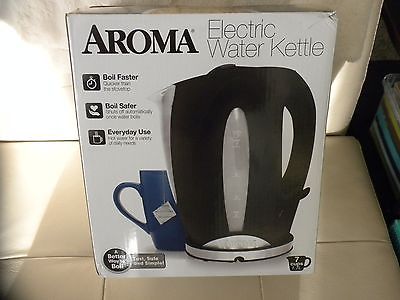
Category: kettle